1 Samuel 25

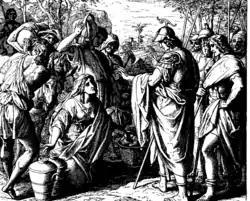
"David and Abigail", 1860 woodcut by Julius Schnorr von Karolsfeld

The accounts in 1 Samuel 24 and 26 report David's refusal to kill Saul as God's anointed, but in this chapter, he was almost guilty of killing many innocent people in the household of Nabal and Abigail who lived in Maon. Nabal (in Hebrew meaning 'fool') was a 'surly and mean' man, but his wife Abigail was 'clever and beautiful', personifying the fool and the virtuous wife in wisdom literature. The first part of the narrative (verses 2–12) detailed how Nabal foolishly refused David's request for provision, which was carefully structured in verses 5–8: